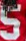
Number: 5